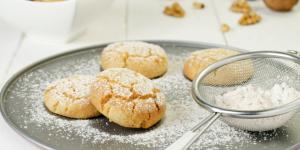
polvorones caseros o mantecados